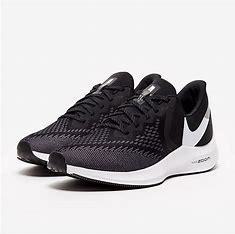
Brand: Nike
Model: Air Zoom Winflo 6